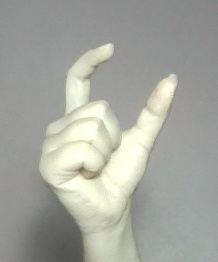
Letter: nun